Xinwen Zhu

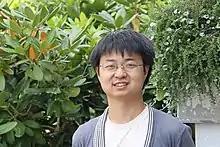
Zhu in 2015

Xinwen Zhu (born 1982 in Sichuan) is a Chinese mathematician and professor at Stanford University. His work deals primarily with geometric representation theory and in particular the Langlands program, tying number theory to algebraic geometry and quantum physics.